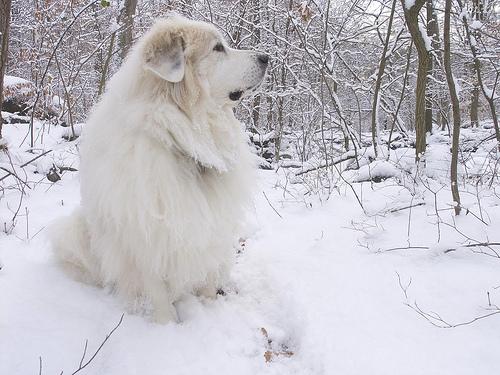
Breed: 225-n000073-Great_Pyrenees